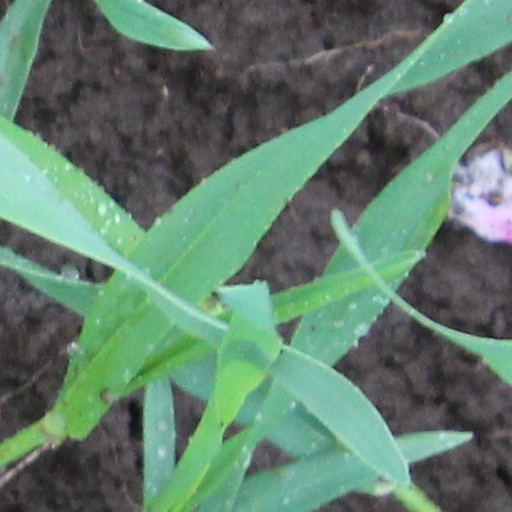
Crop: wheat